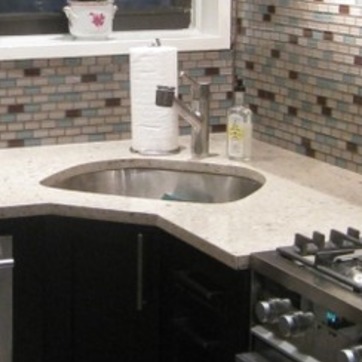
Material: metal